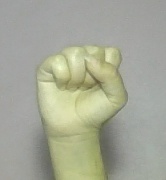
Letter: saad